London, Midland and Scottish Railway

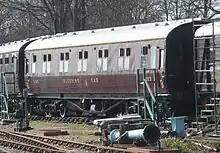
An LMS sleeping car in the standard maroon livery

Charter and excursion trains were a significant source of revenue and the LMS became a specialist in the movement of large numbers of people, with locomotives and rolling stock often kept in operation just to service such seasonal traffic. In one year, the LMS ran 43 special trains to take spectators to the Grand National at Aintree, and a further 55 for the Cup Final at Wembley. Longer running events demanded operations on a much larger scale, with the Glasgow Empire Exhibition requiring 1,800 special trains, with a further 1,456 run in connection with the Blackpool Illuminations. The number of people moved was huge, with over 2.2 million holidaymakers arriving in Blackpool between the start of July and the end of September alone. Besides these mass-market events, the company also ran regular tourist excursions to a variety of destinations, such as Oban in the Scottish highlands, Keswick in the English Lake District, and even the First World War battlefields in Belgium, by way of the Tilbury to Dunkerque ferry service and the Belgian railways.